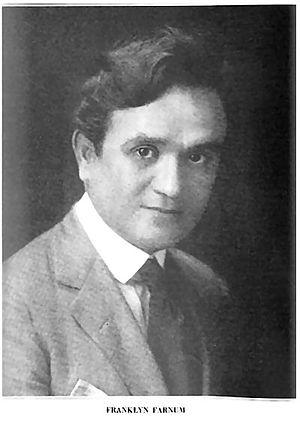
Franklyn Farnum est un acteur américain, né le 5 juin 1878 à Boston et mort à Woodland Hills le 4 juillet 1961.